John Coleman (Australian footballer)

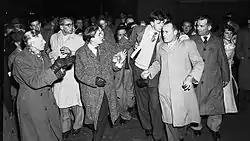
A distraught Coleman leaves Harrison House after his suspension on the eve of the 1951 finals series.

Despite specific instructions having been given to the umpires in relation to the protection of forwards from "interference" from opposing backmen, and in the absence of any sort of protection at all from the field umpires, these problems with Coleman's response to the ever-increasing level of provocation, abuse, headlocks, hair-tugging, and thuggery came to a head quite sensationally when Coleman was reported in the last minutes of the second quarter of Essendon's last match of the 1951 home-and-away season against Carlton at Princes Park. He was reported for striking Carlton's journeyman back-pocket ruckman Harry Caspar; Caspar was also reported for striking Coleman.